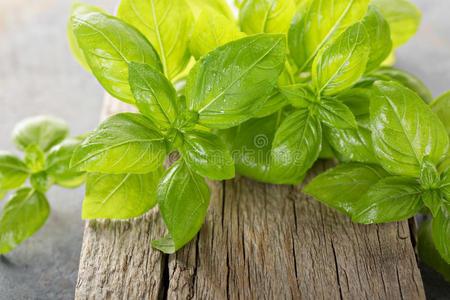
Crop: unknown
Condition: basil